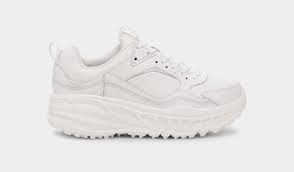
Label: Sneaker